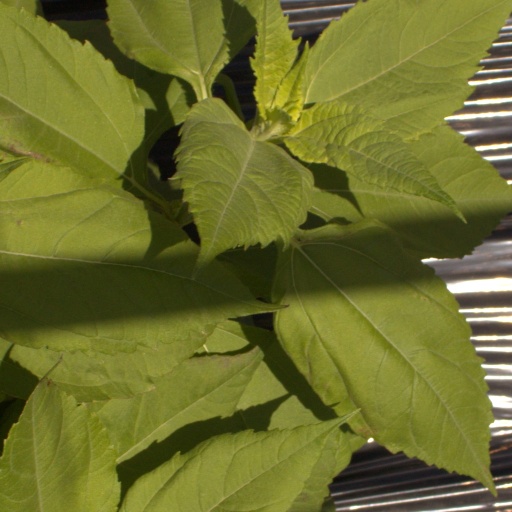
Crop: Jerusalem artichoke